Gorillas (company)

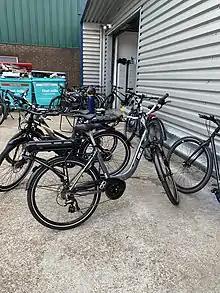
Gorillas bikes outside one of its dark stores

In June 2023, it was announced that Getir-owned Gorillas would begin withdrawing from France. In April 2024, Getir and Gorillas announced their withdrawal from all its operating locations with only Getir remaining in operation in its home market of Turkey.